TUM School of Engineering and Design

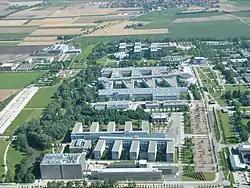
The building of the TUM Department of Mechanical Engineering (in the center) is one of the largest buildings on the Garching campus

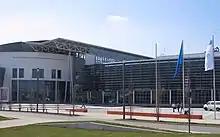
Entrance to the Department's building

Mechanical engineering was one of the original departments of the newly founded "Polytechnische Schule München" in 1868, then called the "Mechanical-Technical Department". Johann Bauschinger was professor for Technical Mechanics and Graphical Statics. In 1871, he founded the "Mechanical-Technical Laboratory". He was succeeded by August Föppl in 1894.